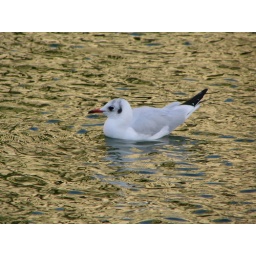
Wading in the golden water